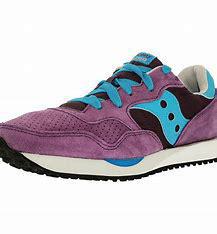
Brand: Saucony
Model: DXN